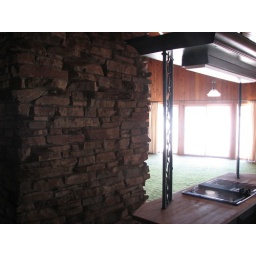
standing in kitchen--rock wall is fireplace